Terminalia amazonia

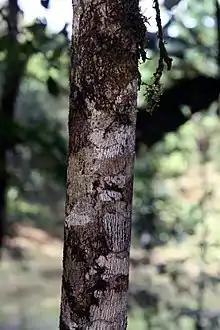
Bark of "Terminalia amazonia" .

Because of the wood of "Terminalia amazonia" is hard and durable, it is used in general woodwork as well as in floors.